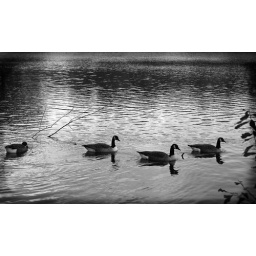
all the ducks (are swimming in the water)